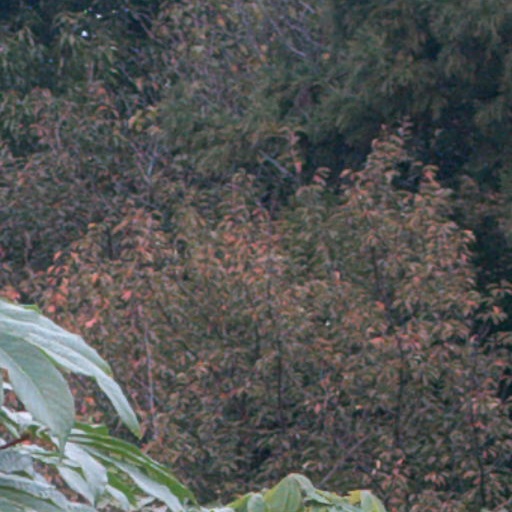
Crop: cassava